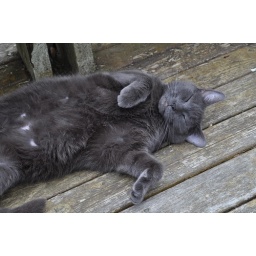
sleeping cat contemplating taking over the world